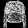
Label: Shirt